Italy at the World Athletics Indoor Championships

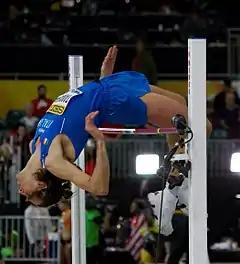
The gold medal jump of Tamberi, 2.36 m at the first attempt.

Italy at the 2016 IAAF World Indoor Championships competed from 17 to 20 March, with 5 athletes, 2 men and 3 women and won a gold medal with Gianmarco Tamberi in the high jump.